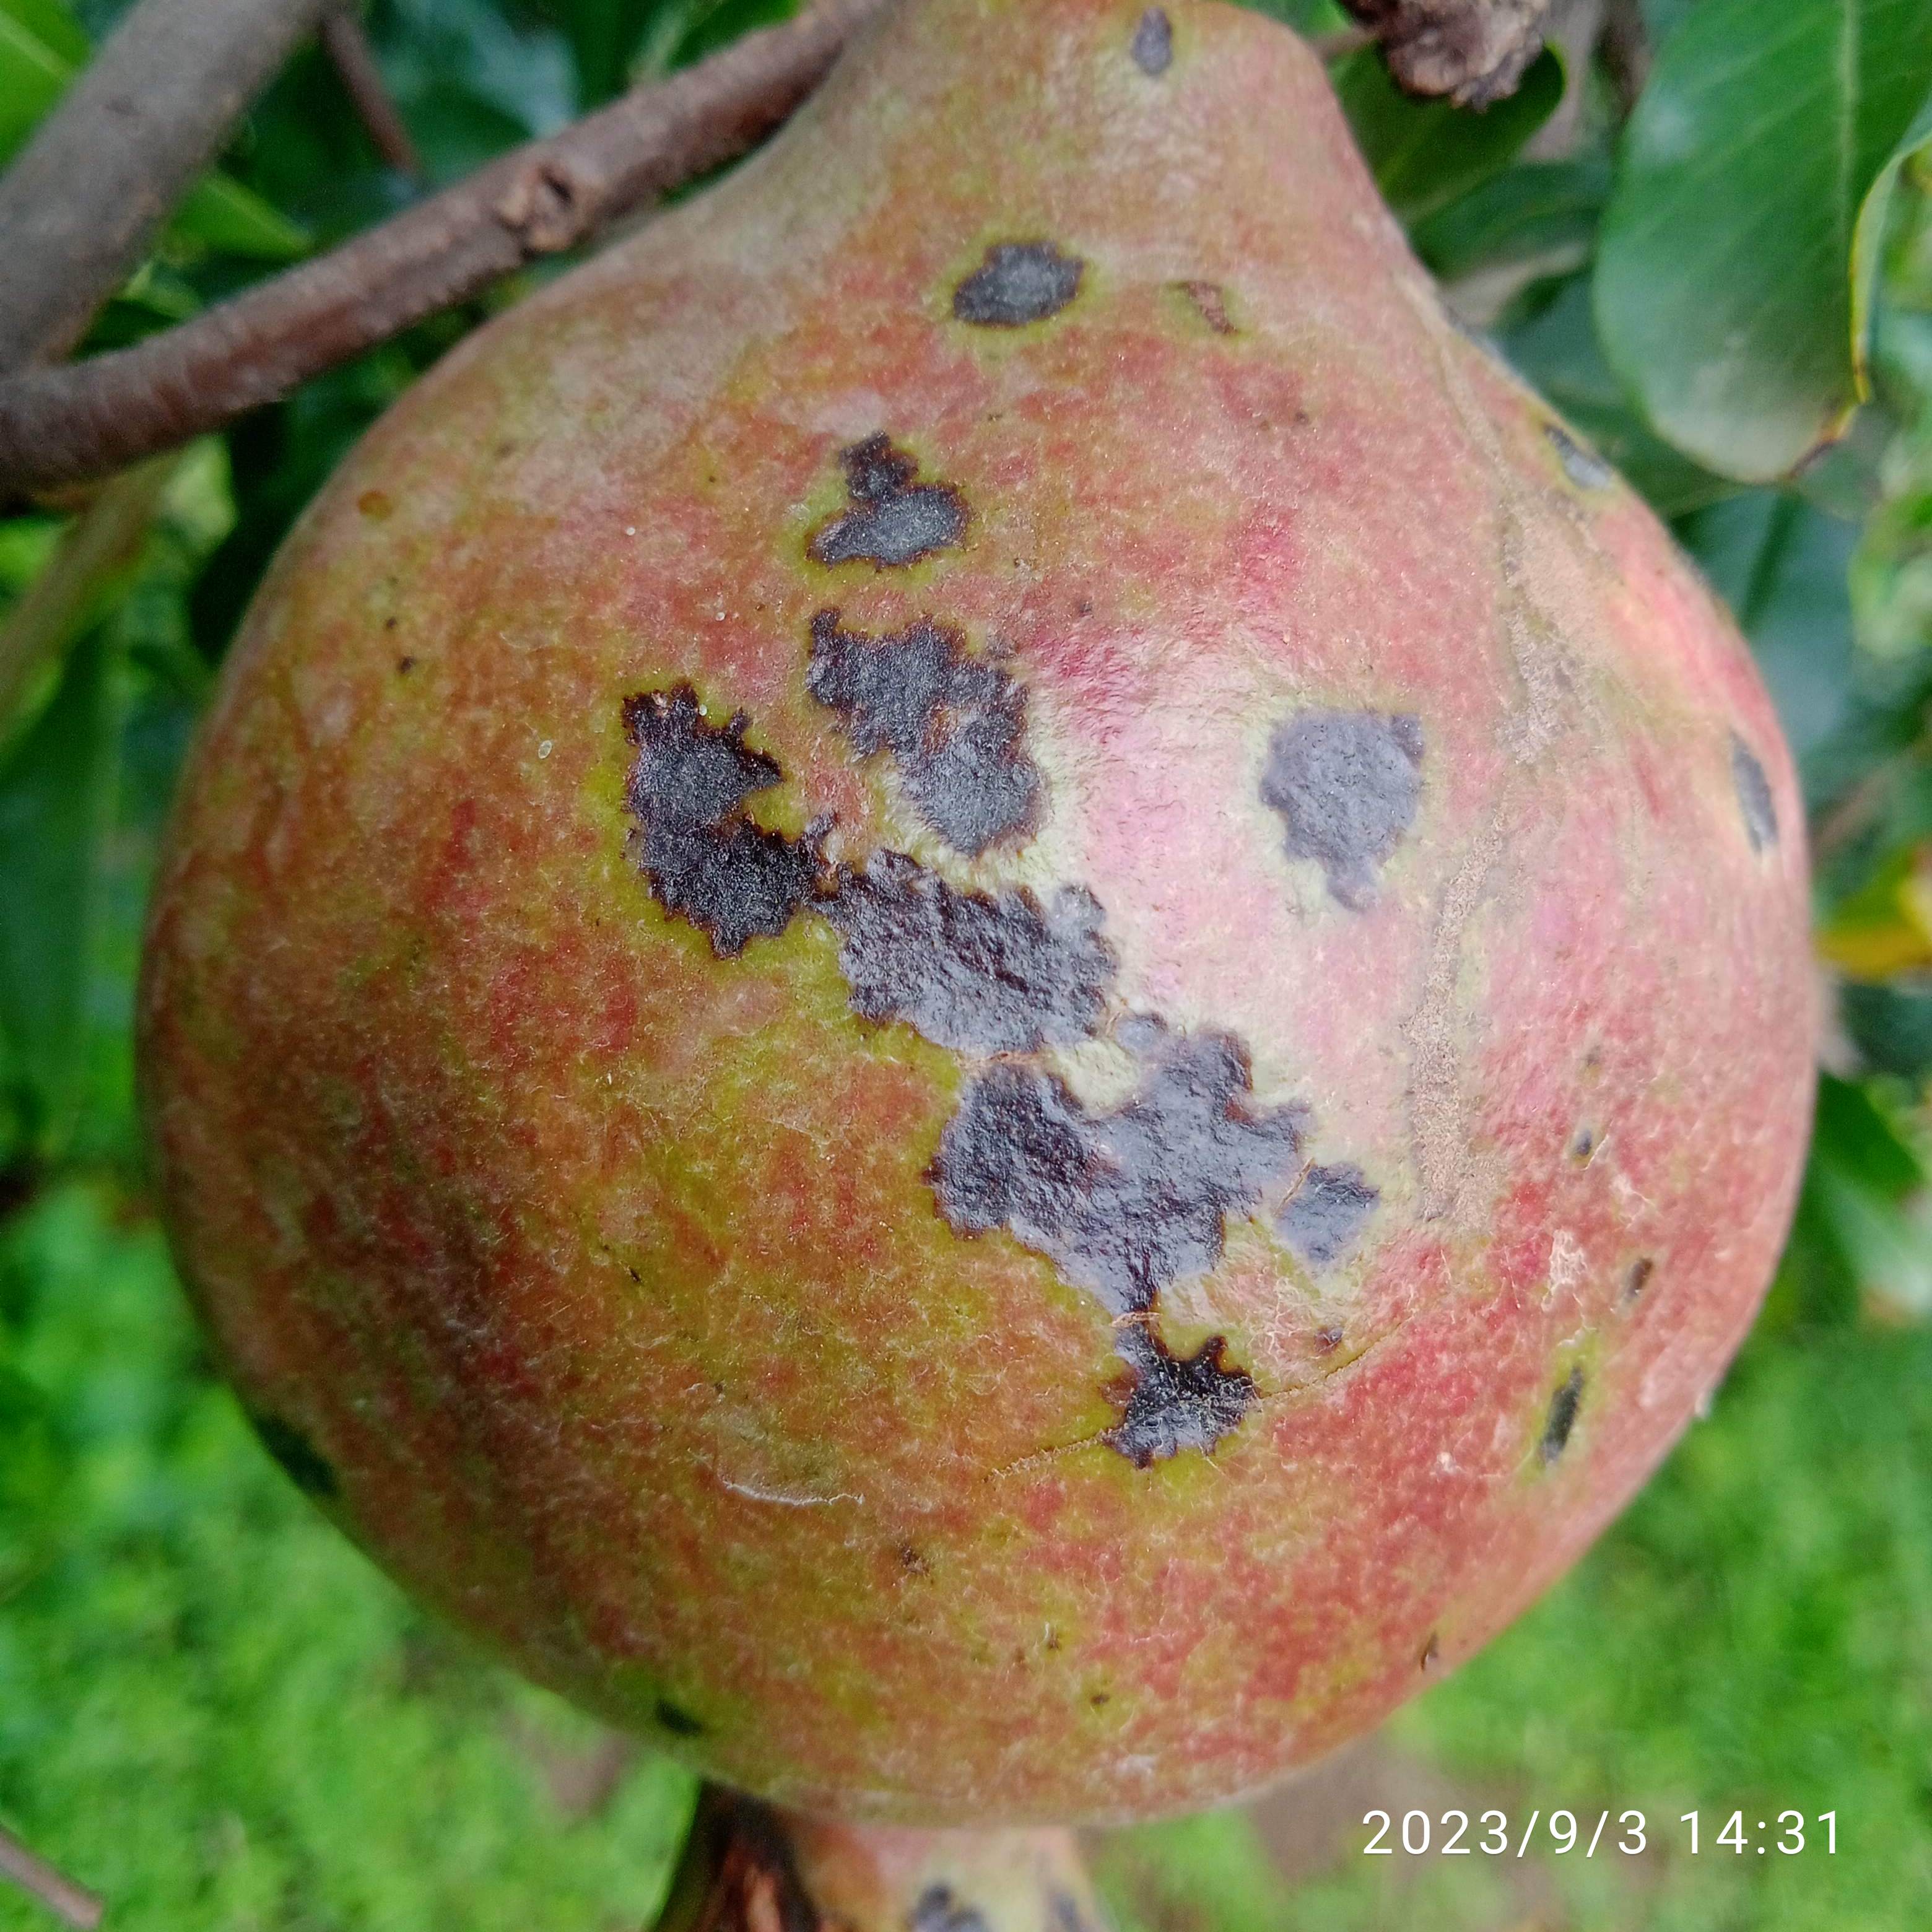
Label: Anthracnose